Plug-in electric vehicles in China

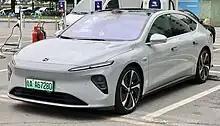
Nio ET7. Nio vehicles are equipped with battery swapping technology (TurboPower Connected).

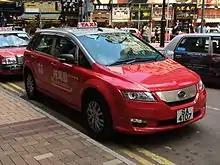
BYD e6, a fully-electric Hong Kong Red Taxi

In China (including Hong Kong and Macau), the term new energy vehicle (NEV) is used to designate automobiles that are fully or predominantly powered by electric energy, which include plug-in electric vehicles—battery electric vehicles (BEVs), and plug-in hybrid electric vehicles (PHEVs), including extended-range electric vehicles (EREVs)—and fuel cell electric vehicles (FCEV). The Chinese government began implementation of its NEV program in 2009 to foster the development and introduction of new energy vehicles, and electric car buyers are eligible for public subsidies.